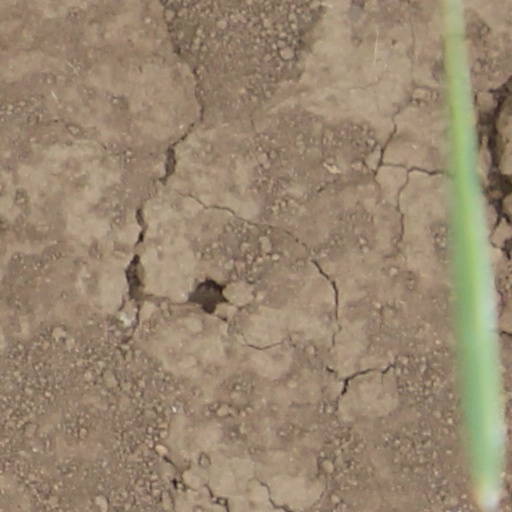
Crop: wheat